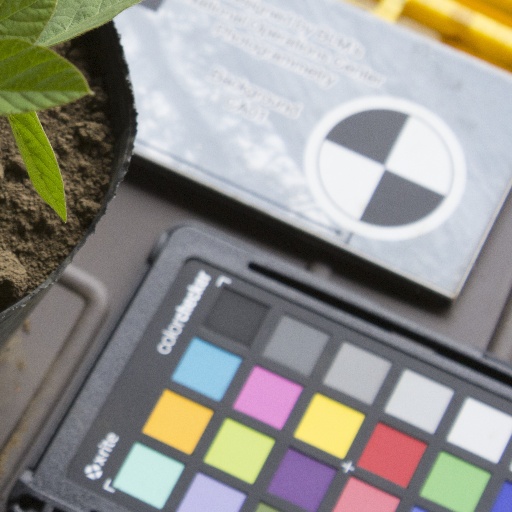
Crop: soybean